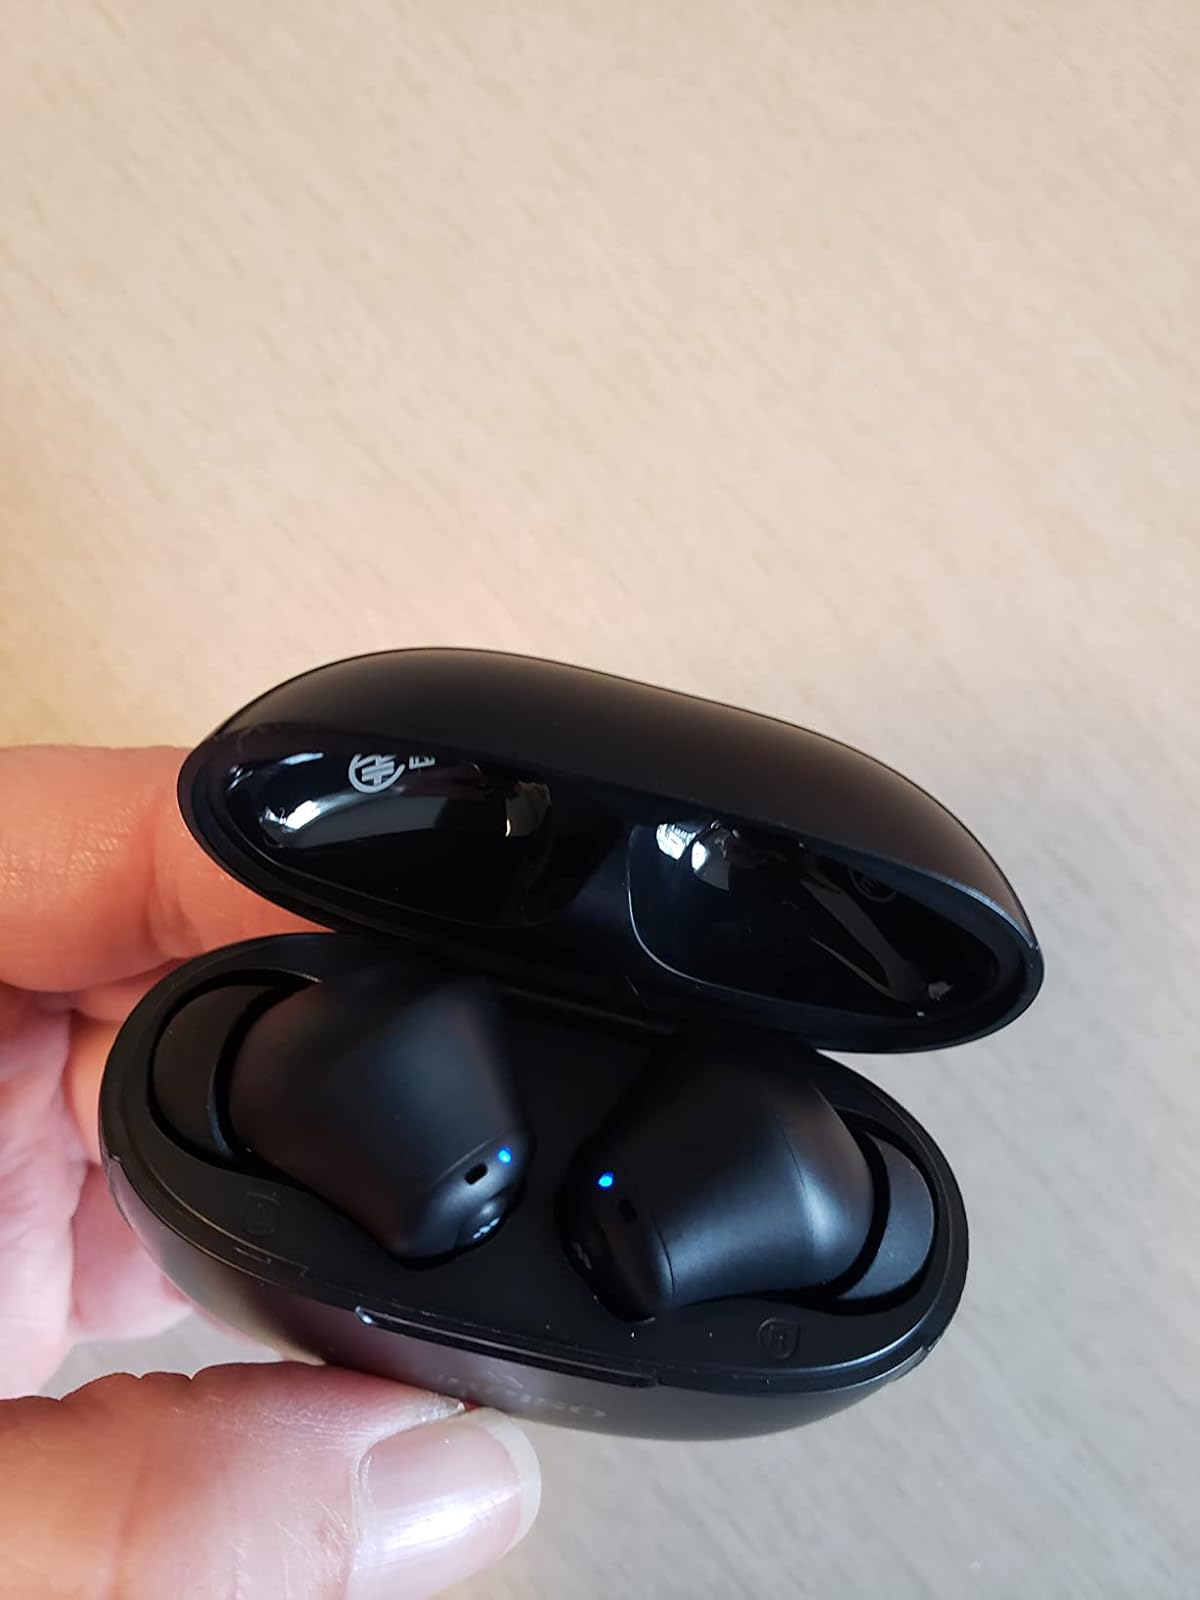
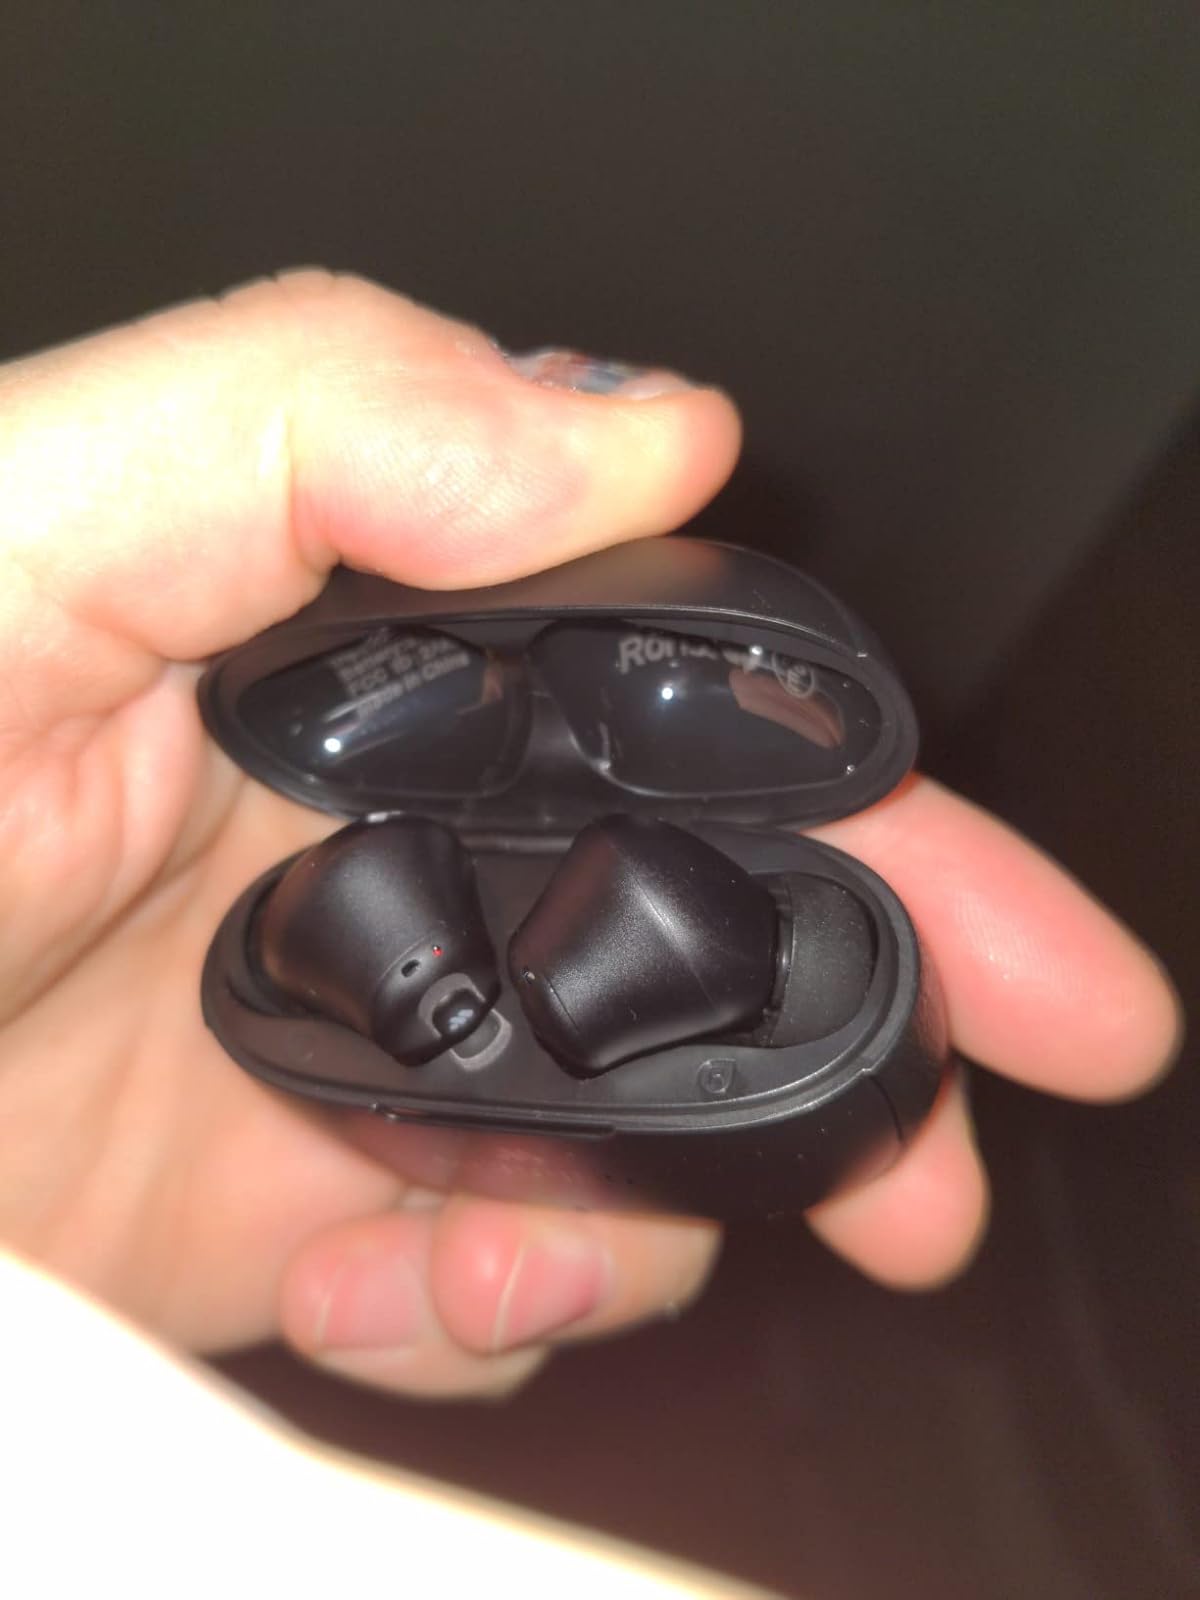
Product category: earbuds
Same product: yes